Jackson family

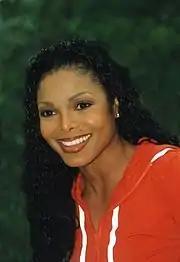
Janet Jackson in 1998

Together, Joe and Katherine Jackson had ten children. Their son Brandon (Marlon's twin) died shortly after birth. The other nine grew up to become professional musicians, among other professions.